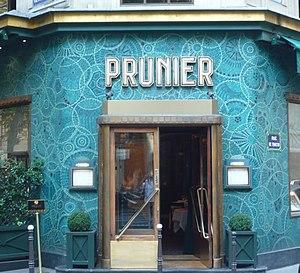
Restaurant Prunier This building is indexed in the Base Mérimée, a database of architectural heritage maintained by the French Ministry of Culture,
Francis de Noyelle est un diplomate français, né le 9 décembre 1919 à Paris où il est mort le 30 mars 2017. Il est notamment ambassadeur de France au Népal entre 1980 et 1984.
Cet article recense les monuments historiques du 16ᵉ arrondissement de Paris, en France.